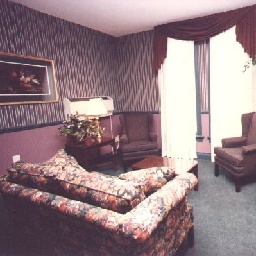
Room type: livingroom